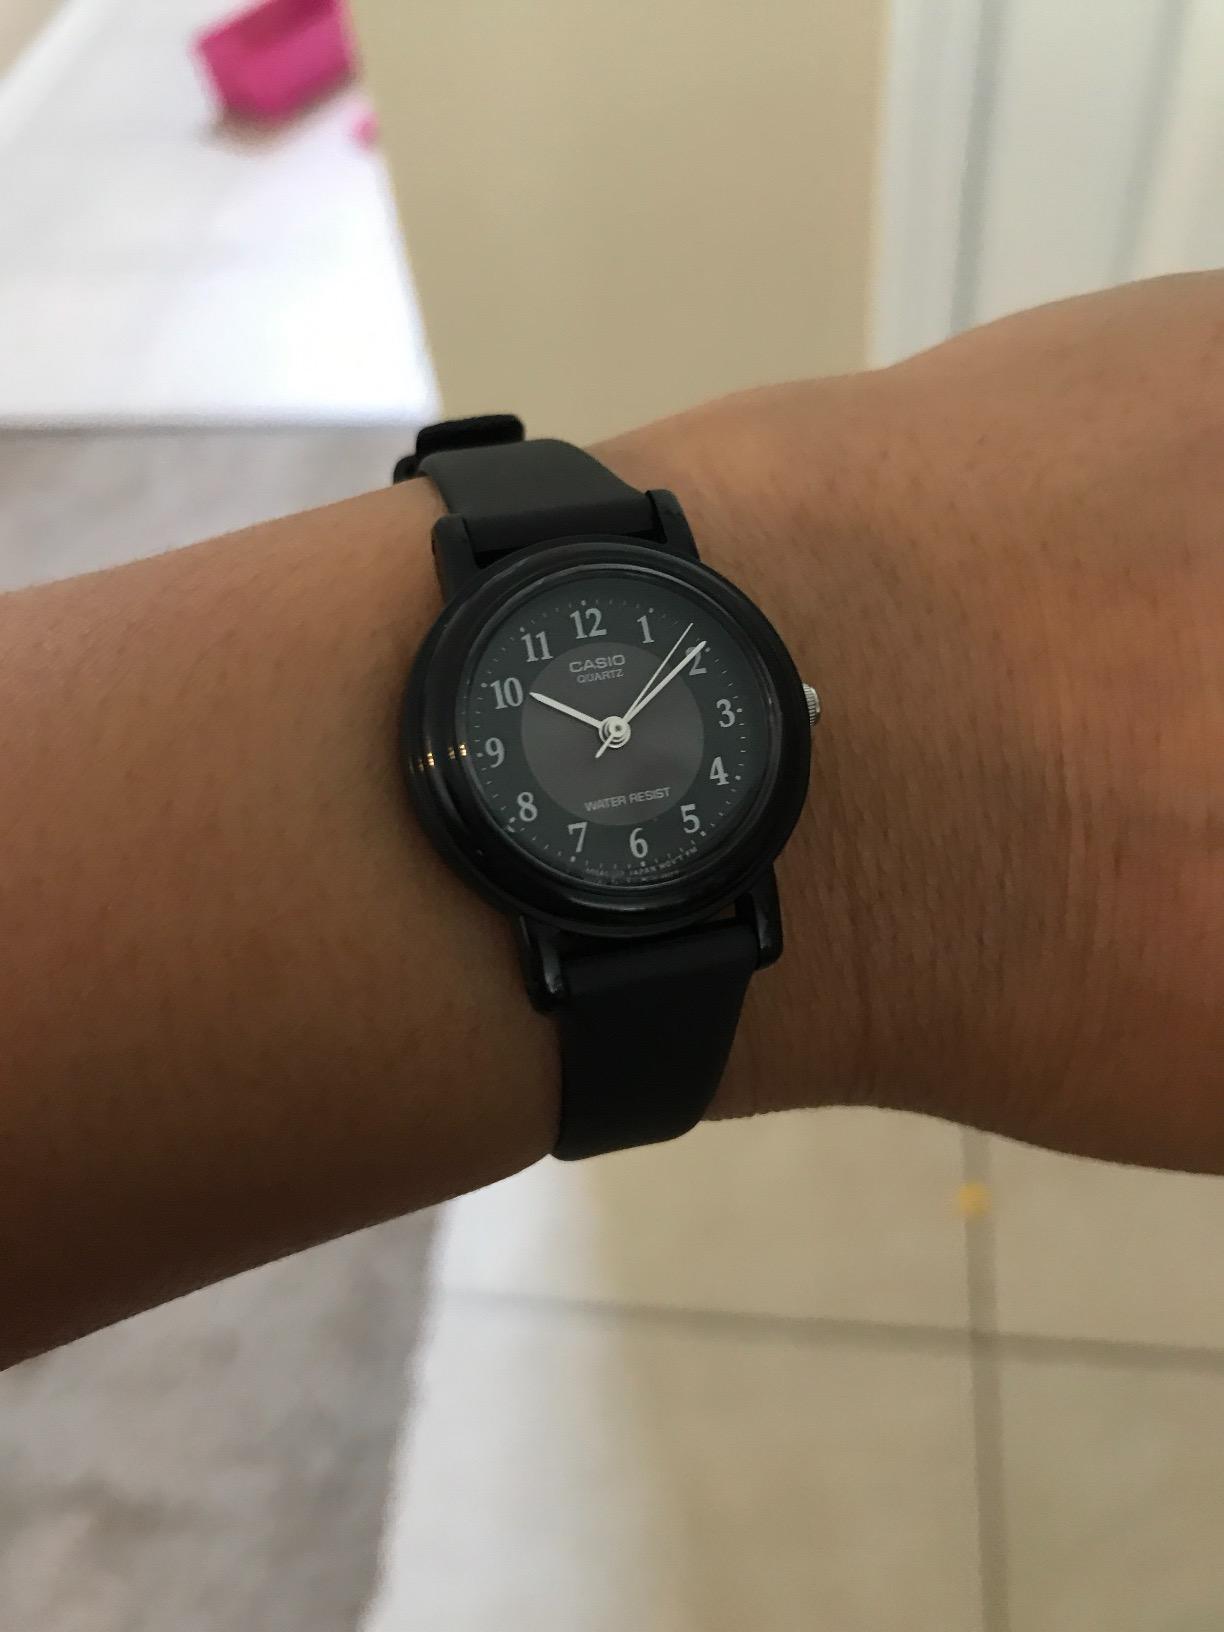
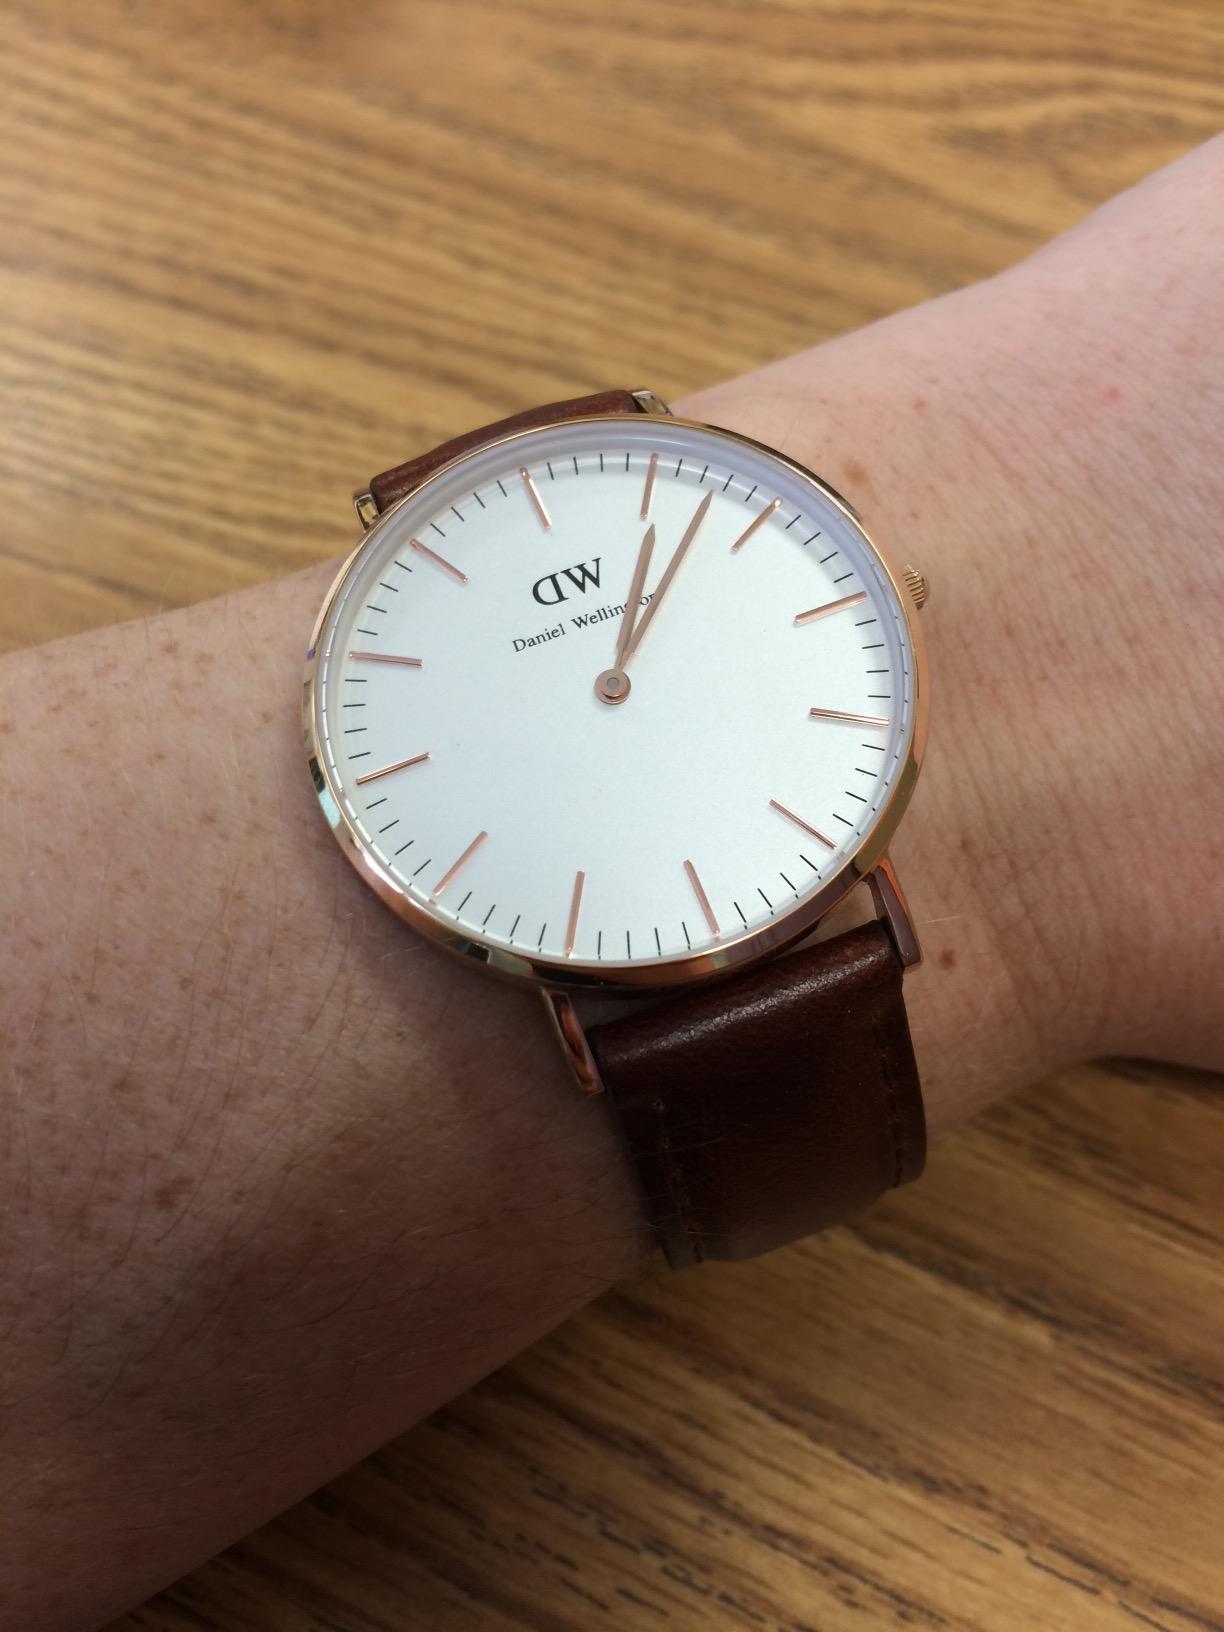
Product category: accessories_watch
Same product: no